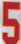
Number: 5